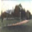
Label: house